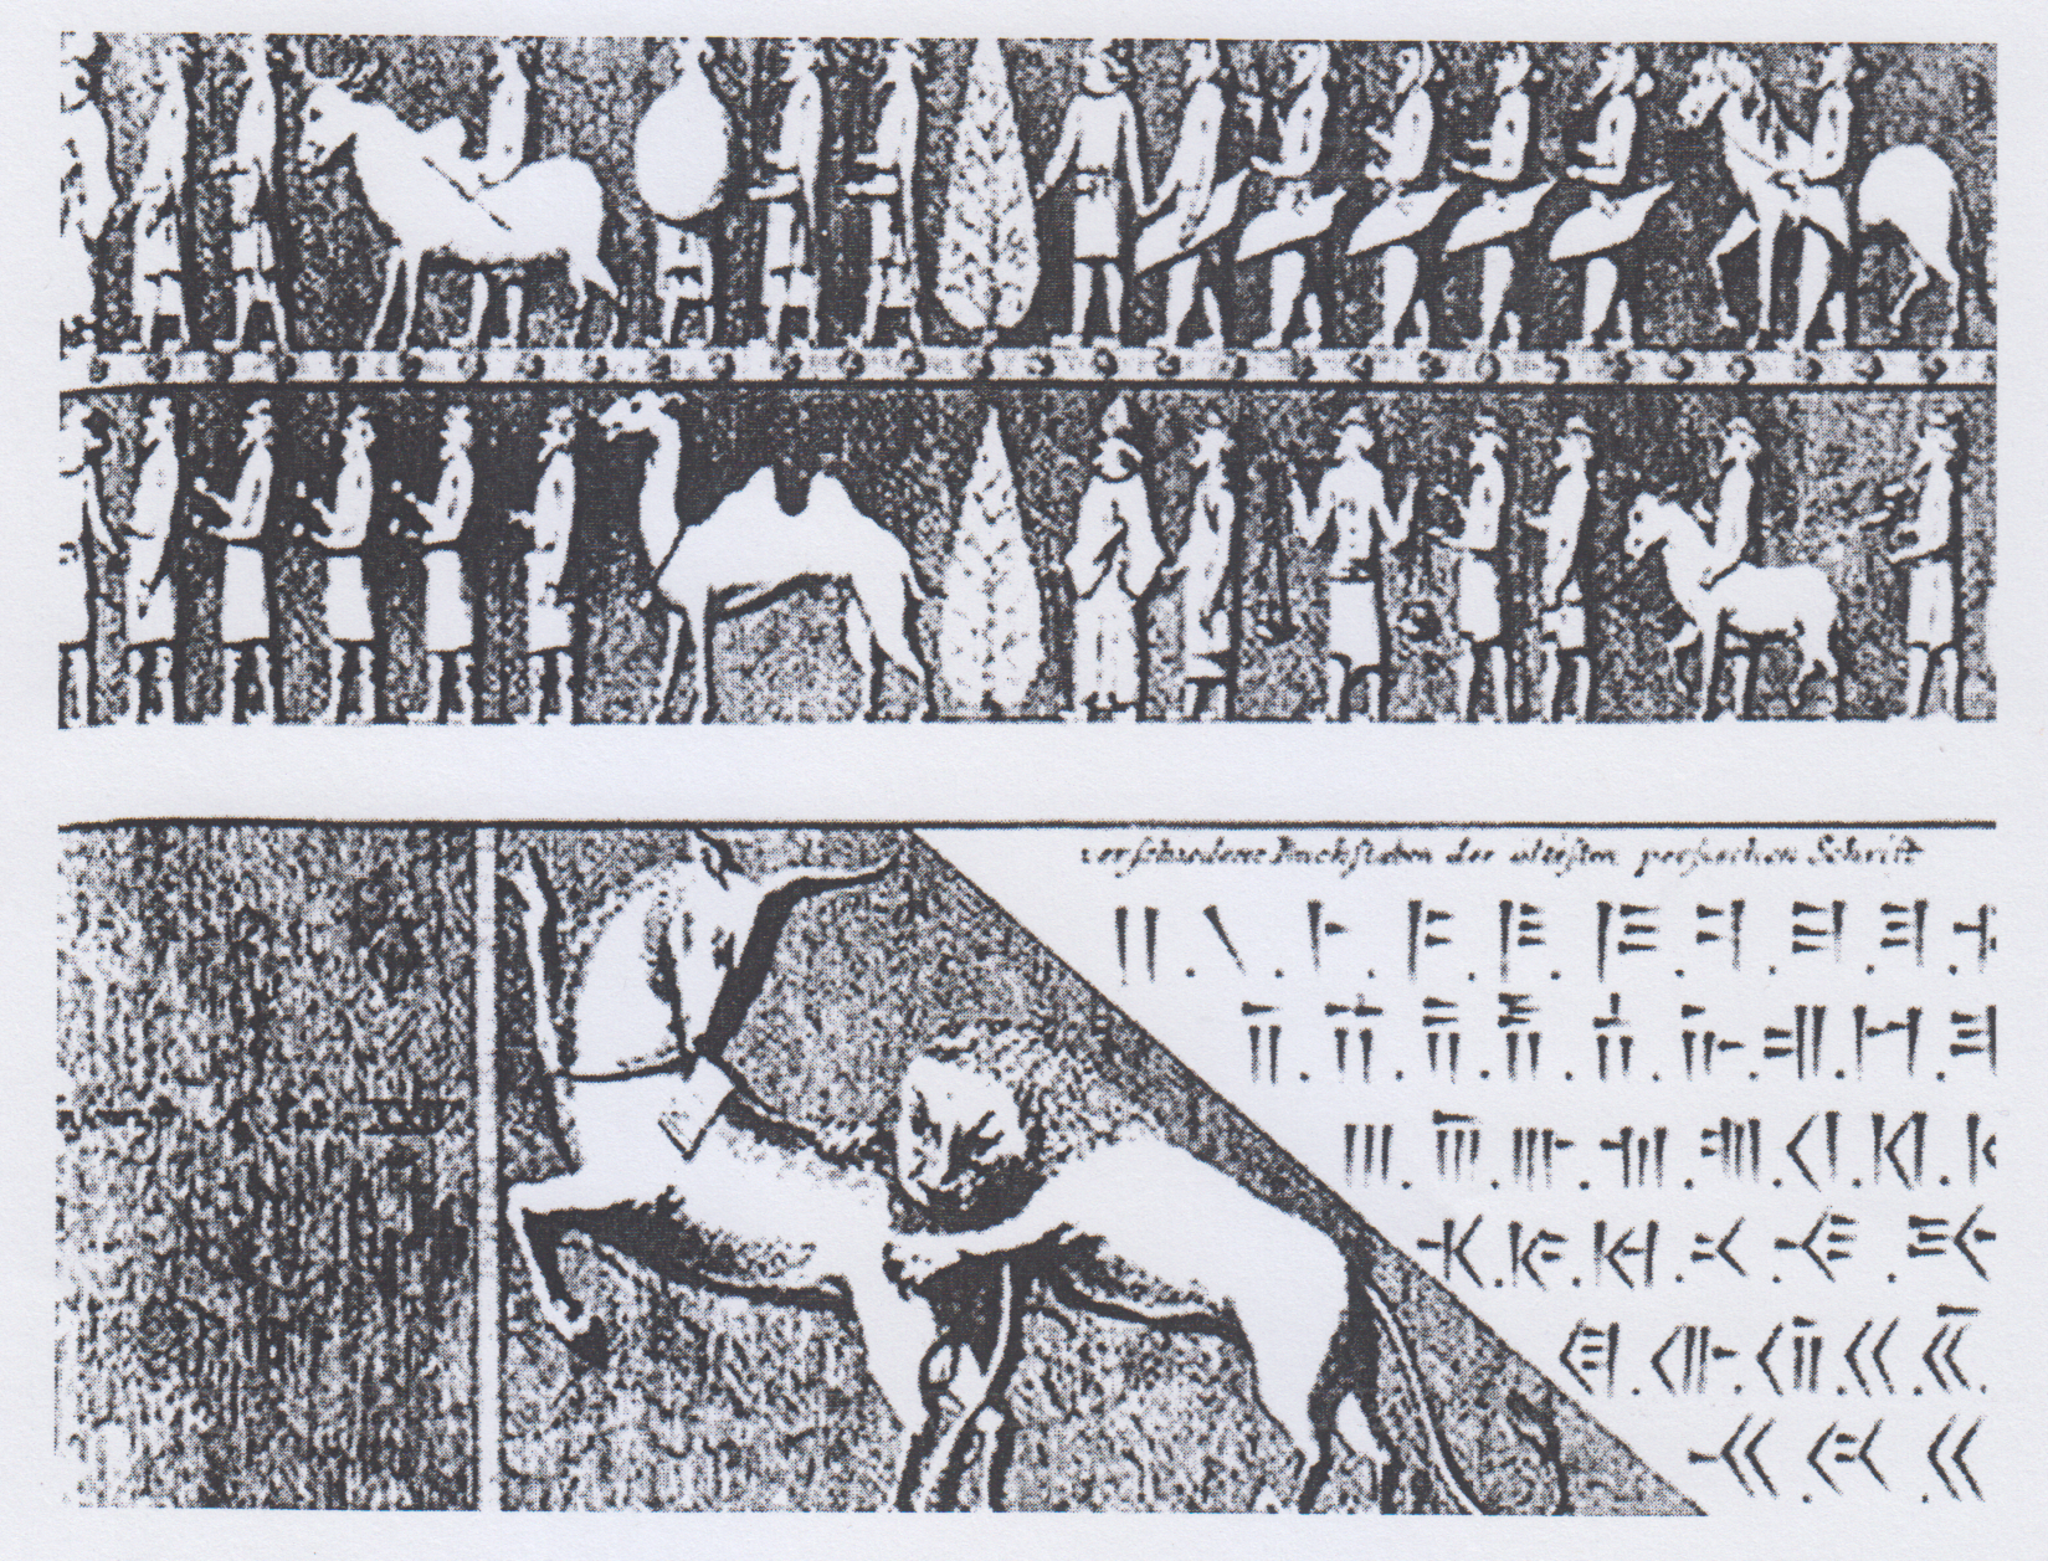
Title: Carsten Niebuhr persepolis
Description: طراحی و کپی برداری کارستن نیپور از کتیبه‌های تخت جمشید (1733-1815 م.)
Date: before 1816
Categories: PD-old-70-expired, CC-PD-Mark, Drawings of Persepolis, PD-old missing SDC copyright status, Reisebeschreibung nach Arabien und andern umliegender Ländern, Carsten Niebuhr memorials